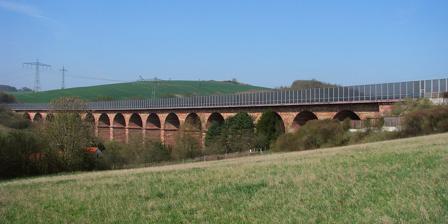
Building: Wommen Viaduct
Country: Germany
Year built: 1993
Road bridge in Germany Wommen Viaduct in 2009 View of the arches, foreground old and background new arches The Wommen Viaduct is an arch bridge built between 1938 and 1940 near Wommen , Germany, as part of the Reichsautobahn system.  It is a 26.5 metres (87 ft) tall and 303.8 metres (997 ft) long motorway bridge on the Bundesautobahn 4 . Because of World War II , it was left half-finished, and because of the German division the one completed side was closed until 1990. After German reunification , it was completed in 1993 with a new bridge for the second lane. References